Traders (video game)

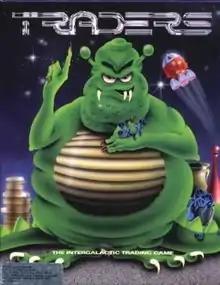

Traders is a business simulation game with a science fiction setting. It was created by André Wüthrich and published by Merit software in 1991. "Traders" was inspired by "M.U.L.E." and was released for DOS, Atari ST and Amiga home computers. Up to four players control characters, aliens known as Plubbers, make the most money in a commercial competition. Players grow fields, sell products, and raid other players.